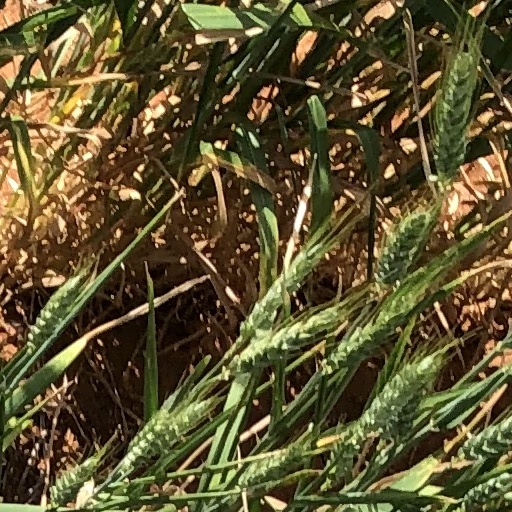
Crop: wheat